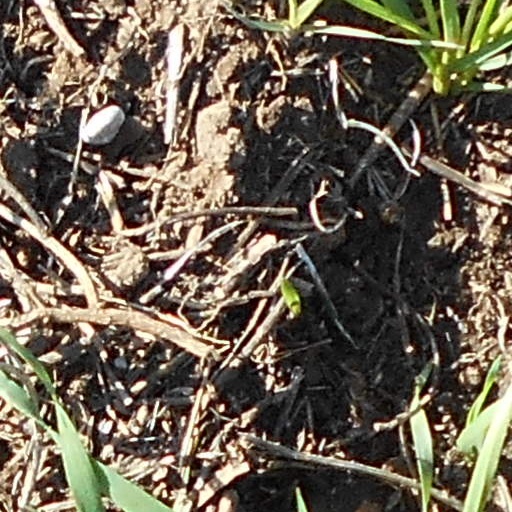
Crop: wheat